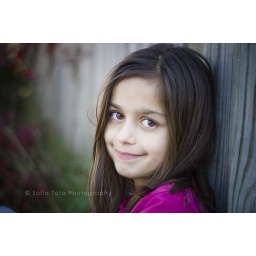
finally some nice weather...kids were exhauseted of riding bikes and running around :)